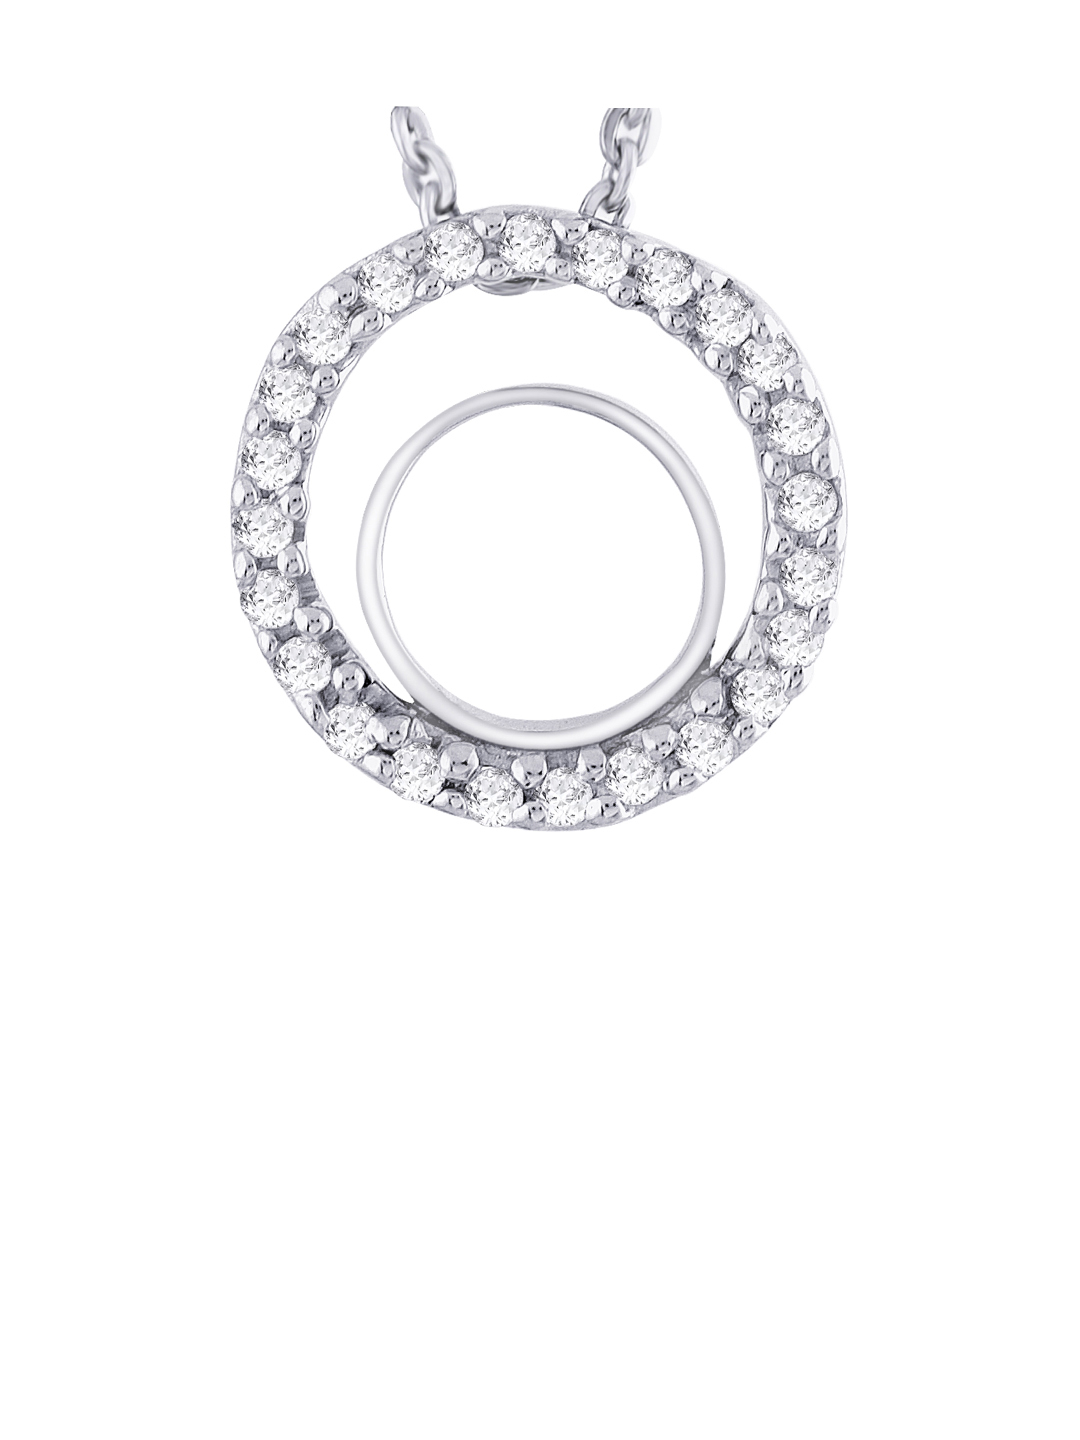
Lucera Women Silver Pendant
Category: Accessories / Jewellery / Pendant
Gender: Women
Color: Silver
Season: Summer 2013
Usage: Casual